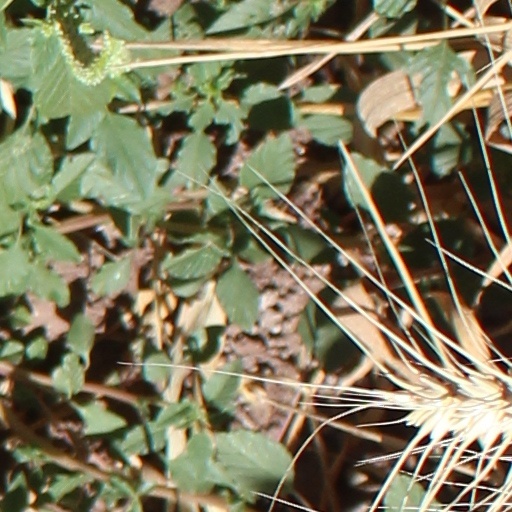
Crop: wheat